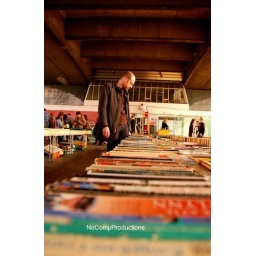
Second hand books in London, underneath the Waterloo Road bridge